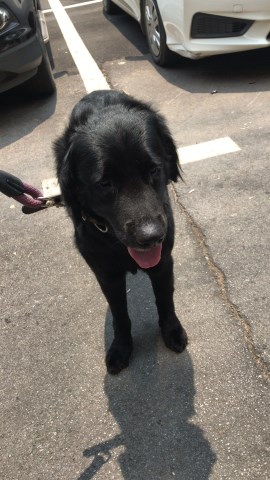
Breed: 3580-n000122-Labrador_retriever